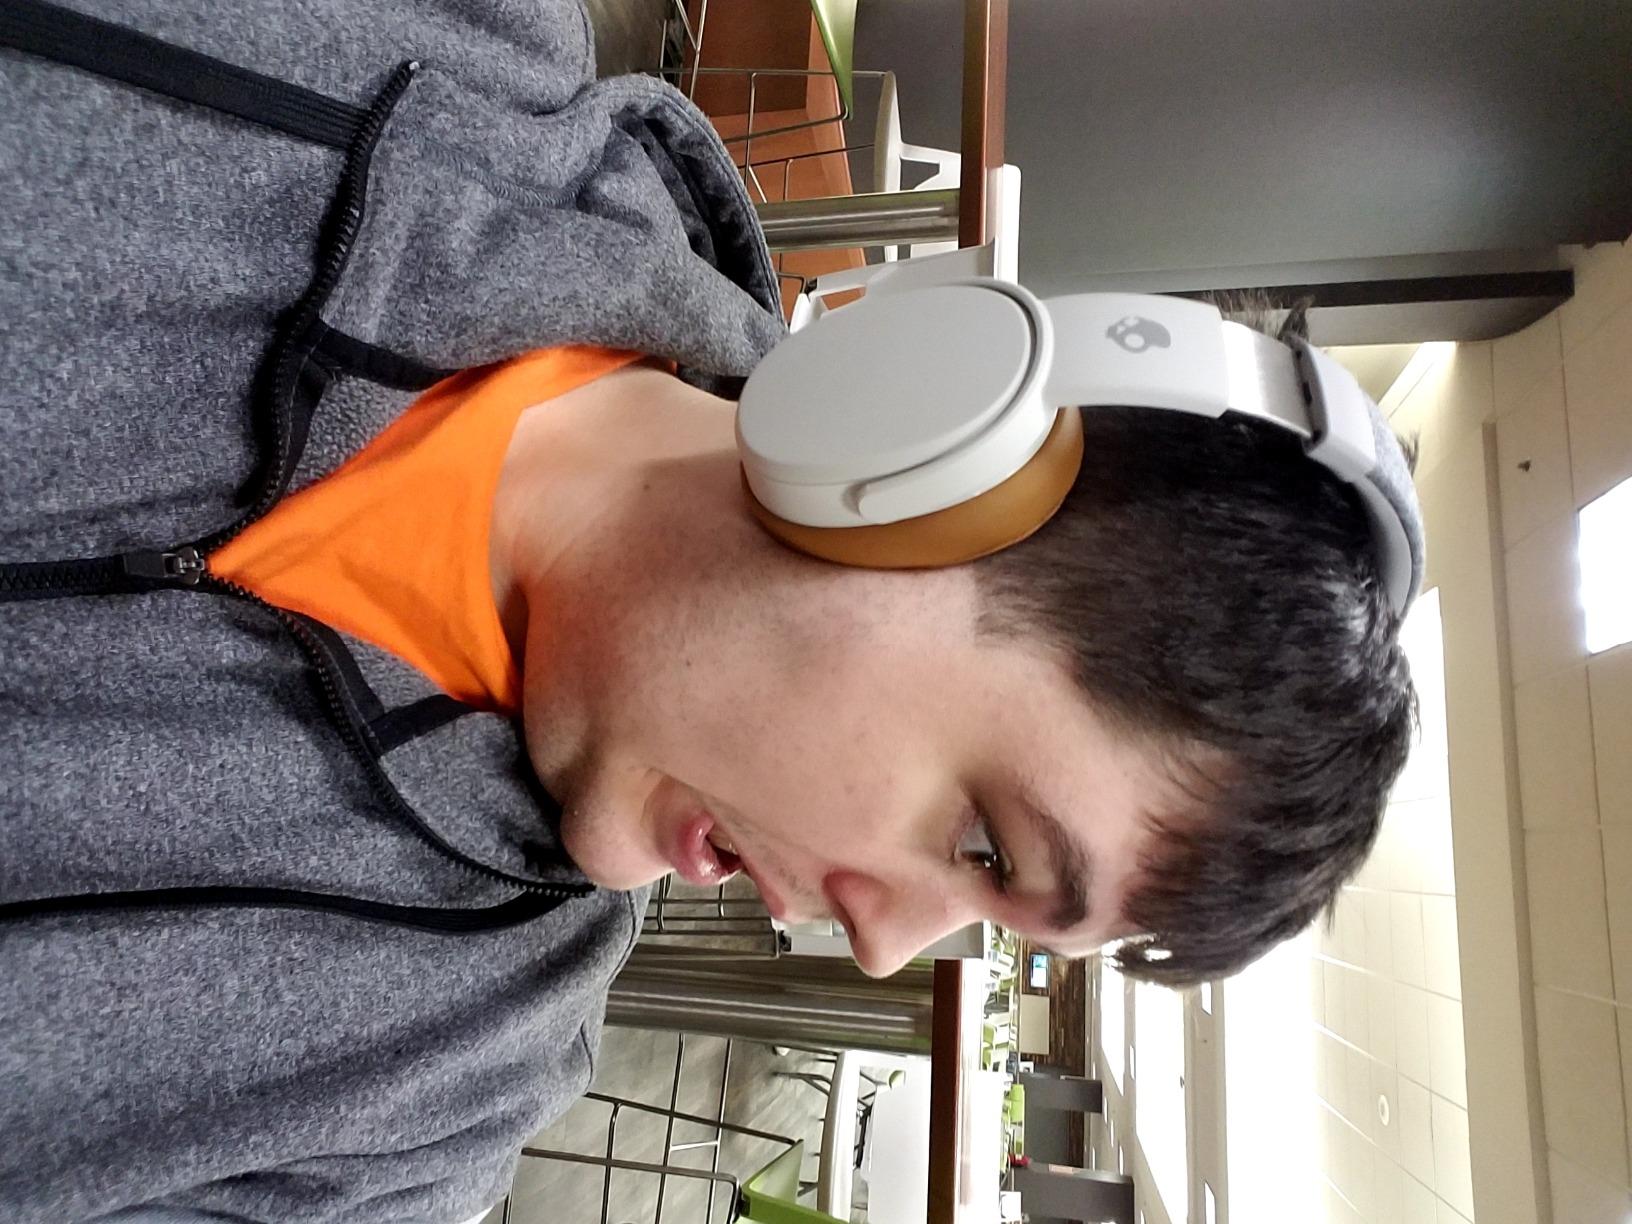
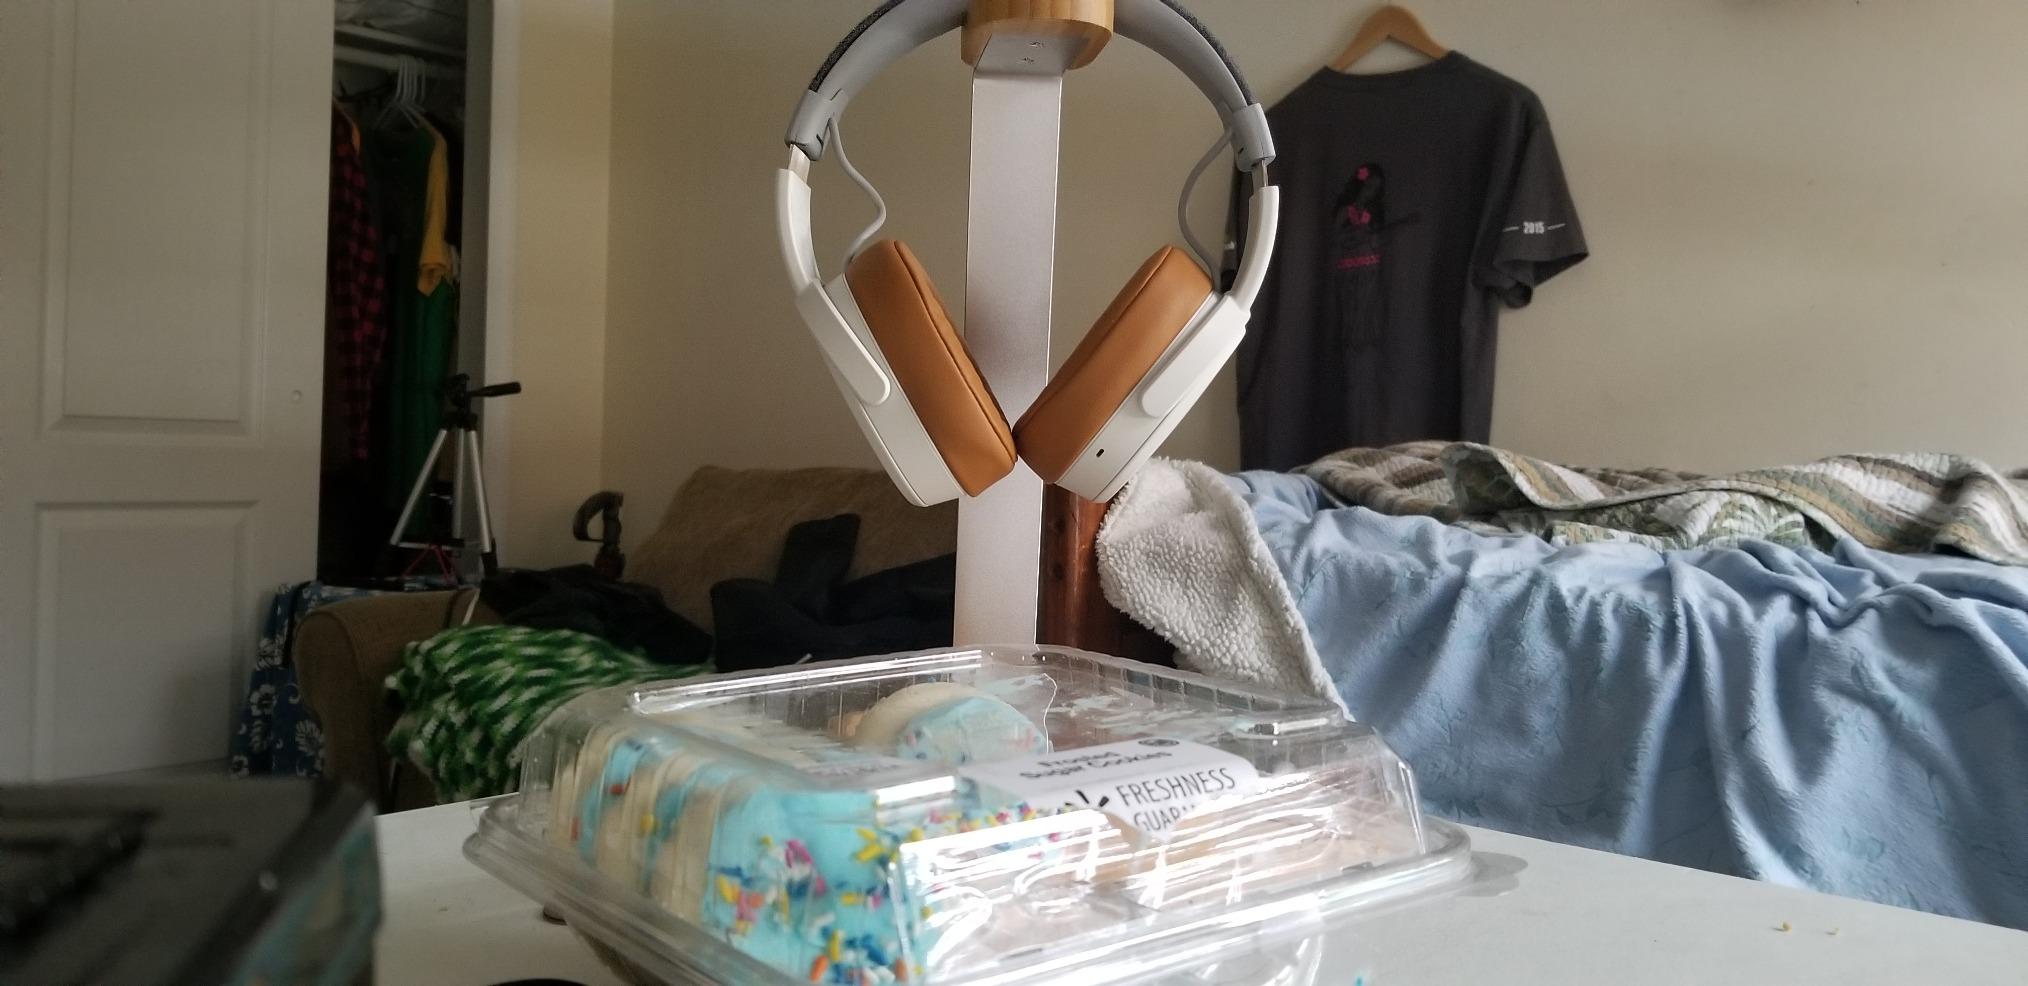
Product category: headphones
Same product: yes